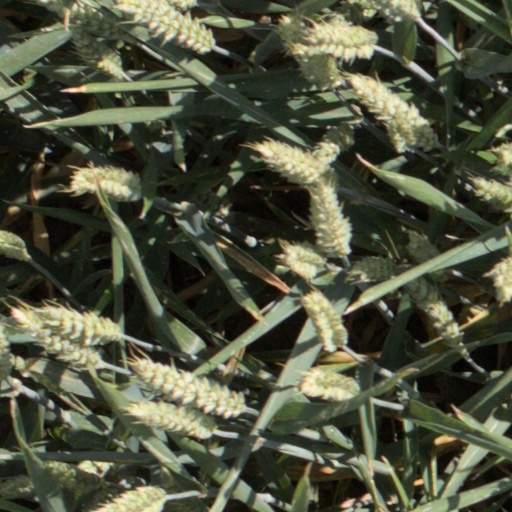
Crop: wheat